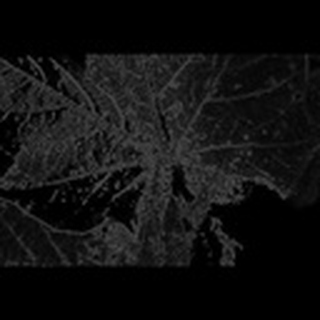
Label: cotton_aphids